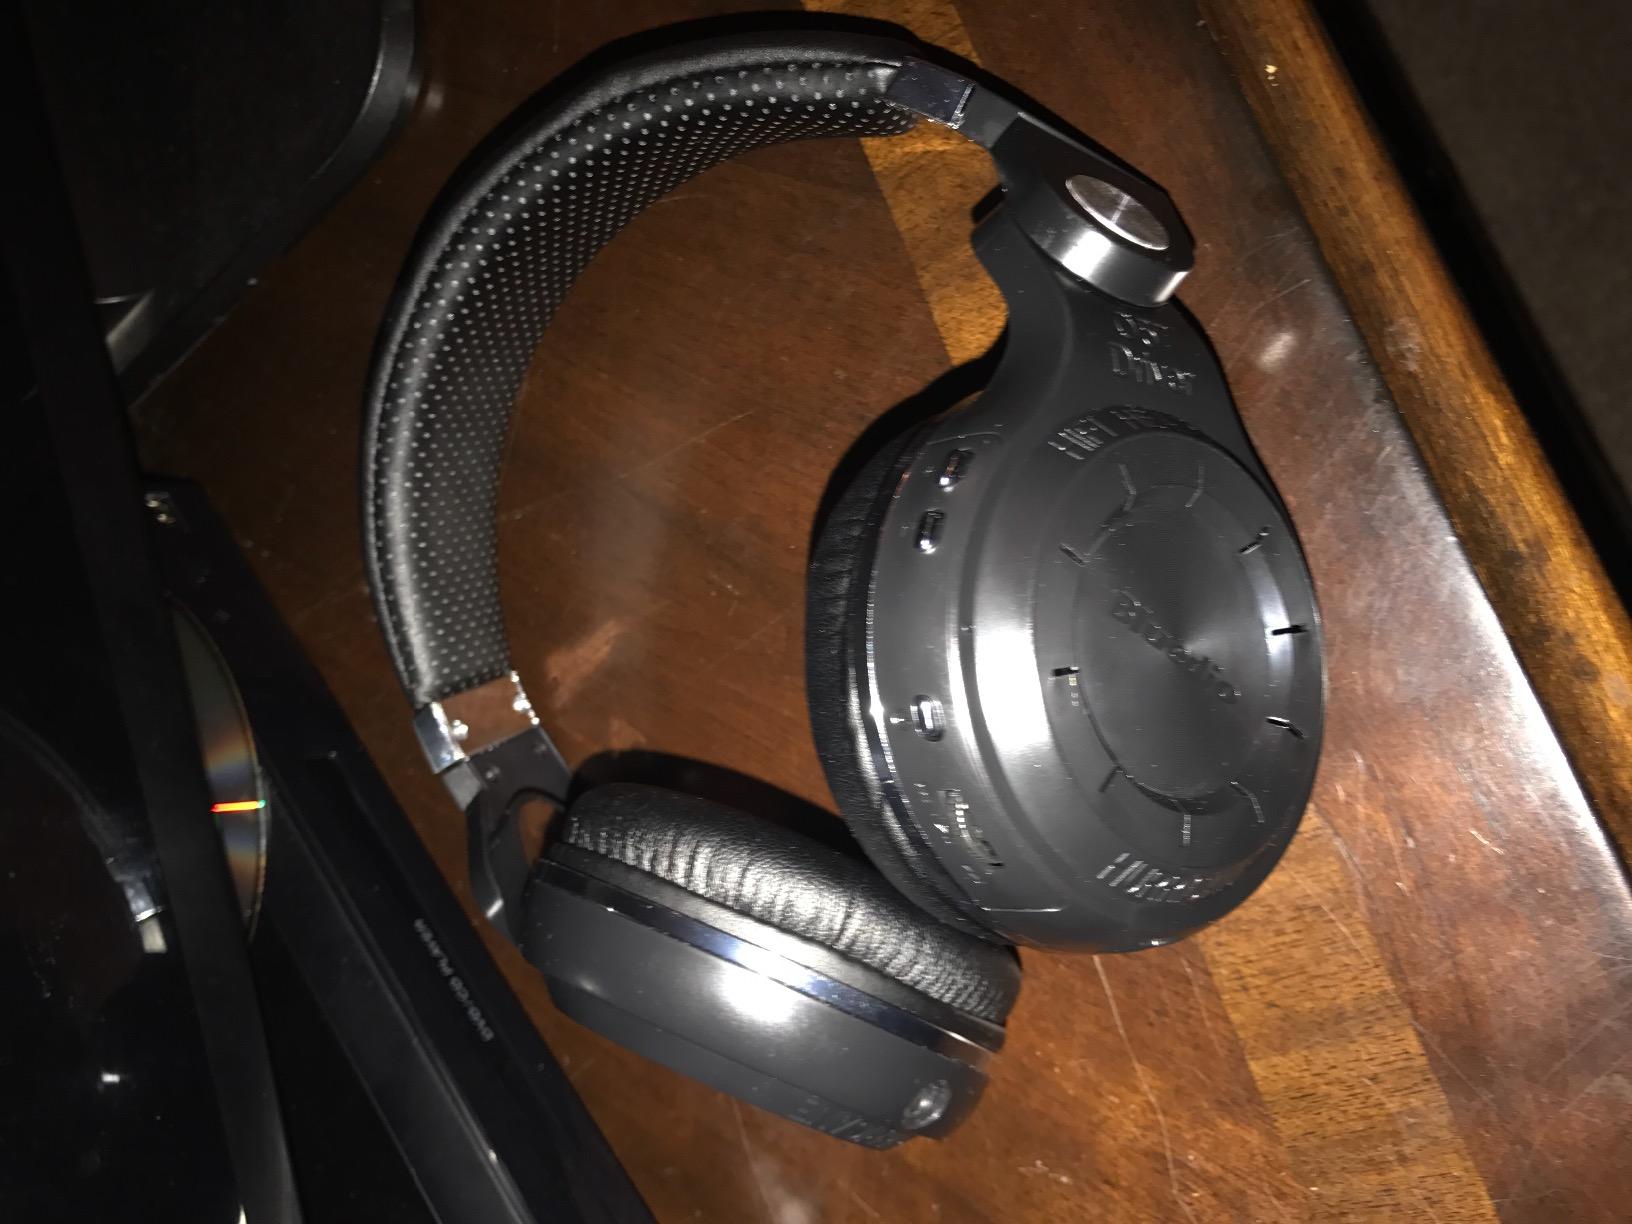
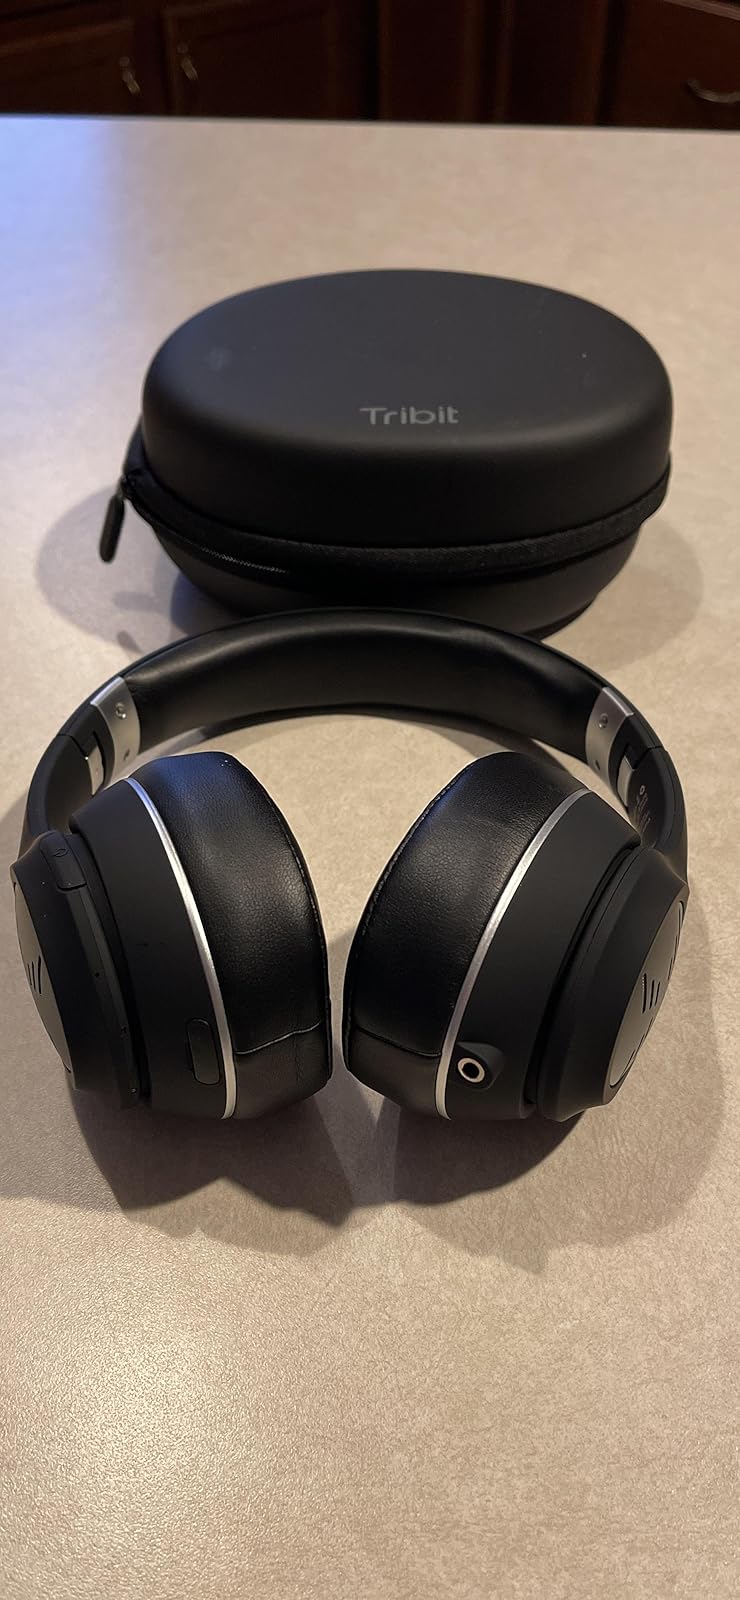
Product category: headphones
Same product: no